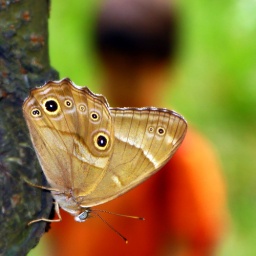
This butterfly kept flying back to the same spot so had time to position my son in the background.